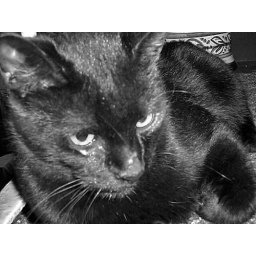
Look how cute this new cat is. Scary thing: it looks EXACTLY like the old &amp;quot;Mishi&amp;quot; (rest in peace)